Requeté

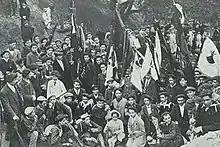
Sant Feliu requeté

There is information suggesting that fairly frequently requeté appeared uniformed, though it seems also that police or Guardia Civil approached half-military gear as threat to public order, and organized groups of adolescent boys were permitted to operate – e.g. to exercise marches – only when unarmed and in plain clothes. Partial and sporadic data provides evidence that at least some elements of organized structure, including military ranks and hierarchical command layers, have been introduced; there are also unconfirmed news about expulsions from the organization. Relations with the official political Traditionalist hierarchy remain unclear; there are cases of militant youth exalting regional leadership reported, but there are also cases of Carlist deputies voicing unease and even suggesting dissolution of specific requeté cells. In the late 1910s no political party heavyweights seemed particularly related to the organisation. Llorens ceased to appear as engaged, especially that due to the Germanophile stand, he found himself conflicted with the claimant. In 1920 Don Jaime nominated Juan Pérez Nájera, a 75-year-old military, the jefé of all requeté in Spain.